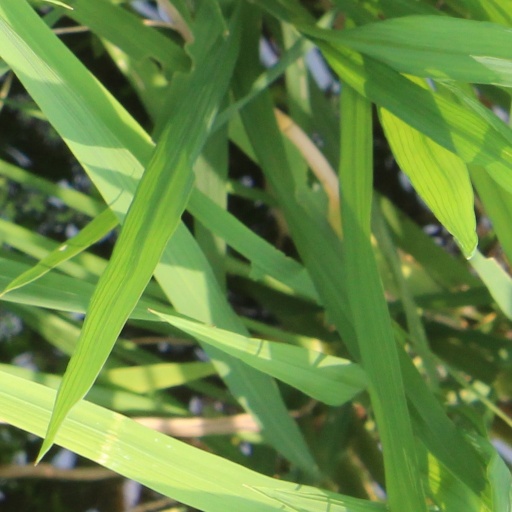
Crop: rice